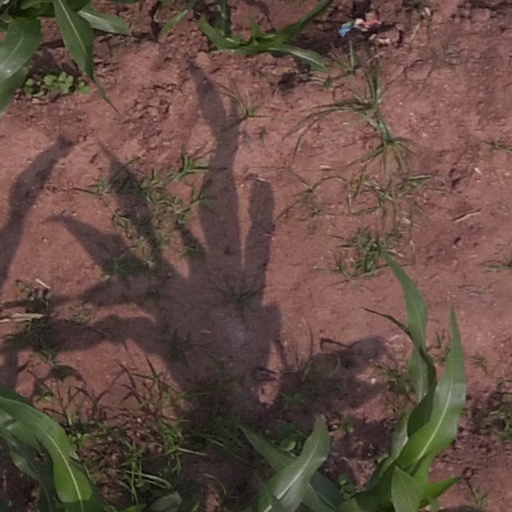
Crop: maize; corn